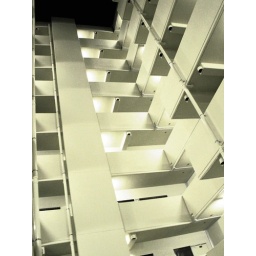
living in a shoe box